Question: What color is her top?
Tambaya: Mene launi rigar samanta?
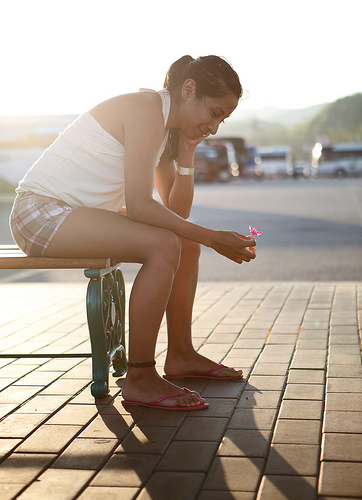
Answer: White.
Amsa: Fara.